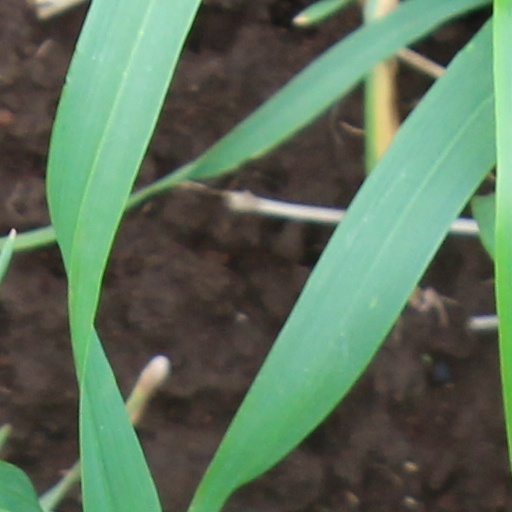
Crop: wheat